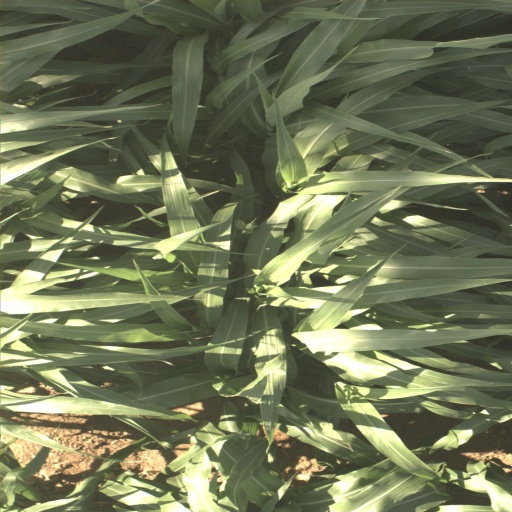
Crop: sorghum